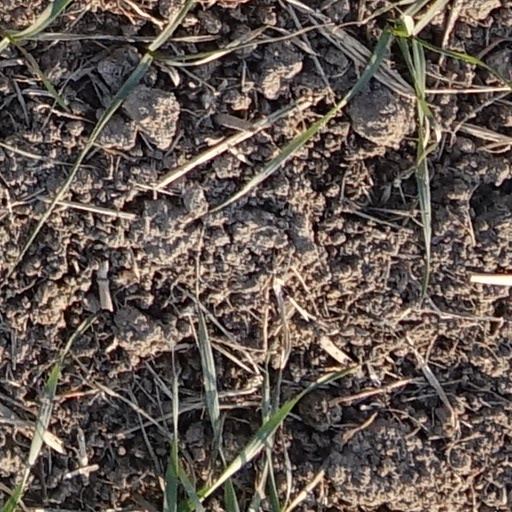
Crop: wheat